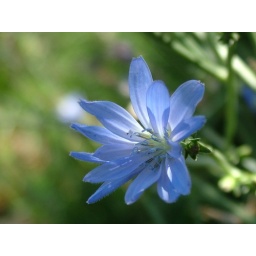
A teeny-tiny blue flower that I shot in macro mode.